Buddy Bailey

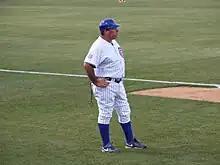
Bailey managing the Daytona Cubs in 2011

Welby Sheldon "Buddy" Bailey (born March 28, 1957) is an American professional baseball manager and former Major League coach with 45 years of experience in the game, 35 as a minor league manager. Bailey was manager for the Myrtle Beach Pelicans of the Carolina League through the 2024 season. He was replaced by Yovanny Cuevas for the 2025 season.